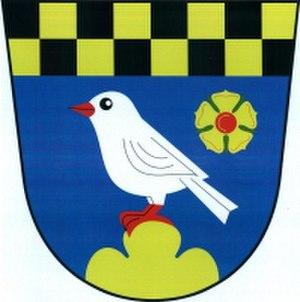
Břežany est une commune du district de Znojmo, dans la région de Moravie-du-Sud, en République tchèque. Sa population s'élevait à 824 habitants en 2019.